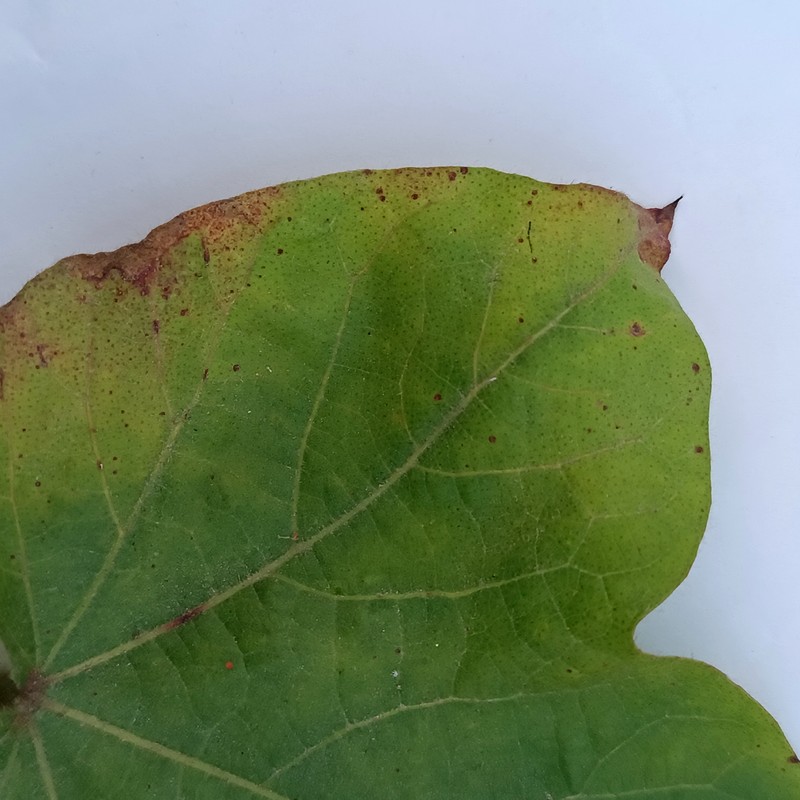
Label: Leaf Hopper Jassids